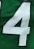
Number: 4